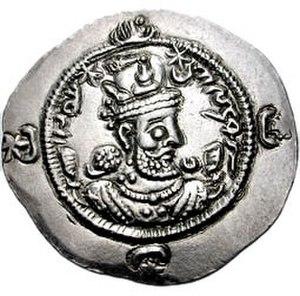
Hormizd IV est le Shahanshah d'Iran sous la dynastie sassanide ayant régné de 579 à 590.